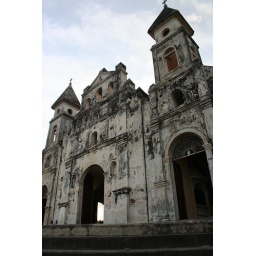
Beautiful church inside and out. The black on the walls was stunning against the white walls.